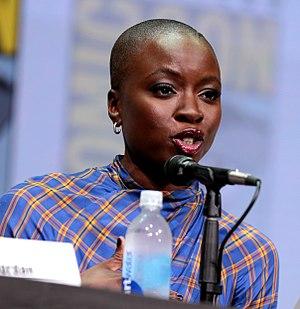
Black Panther, ou Panthère noire au Québec, est un film de super-héros américain coécrit et réalisé par Ryan Coogler, sorti en 2018. Adapté du personnage de Marvel Comics T'Challa alias la Panthère noire, il s'agit du dix-huitième film de l'univers cinématographique Marvel et du sixième de la phase III.